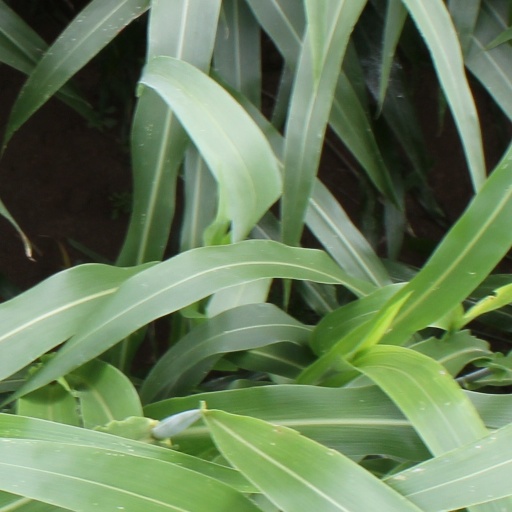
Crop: sorghum